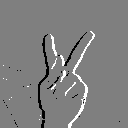
ASL letter: k